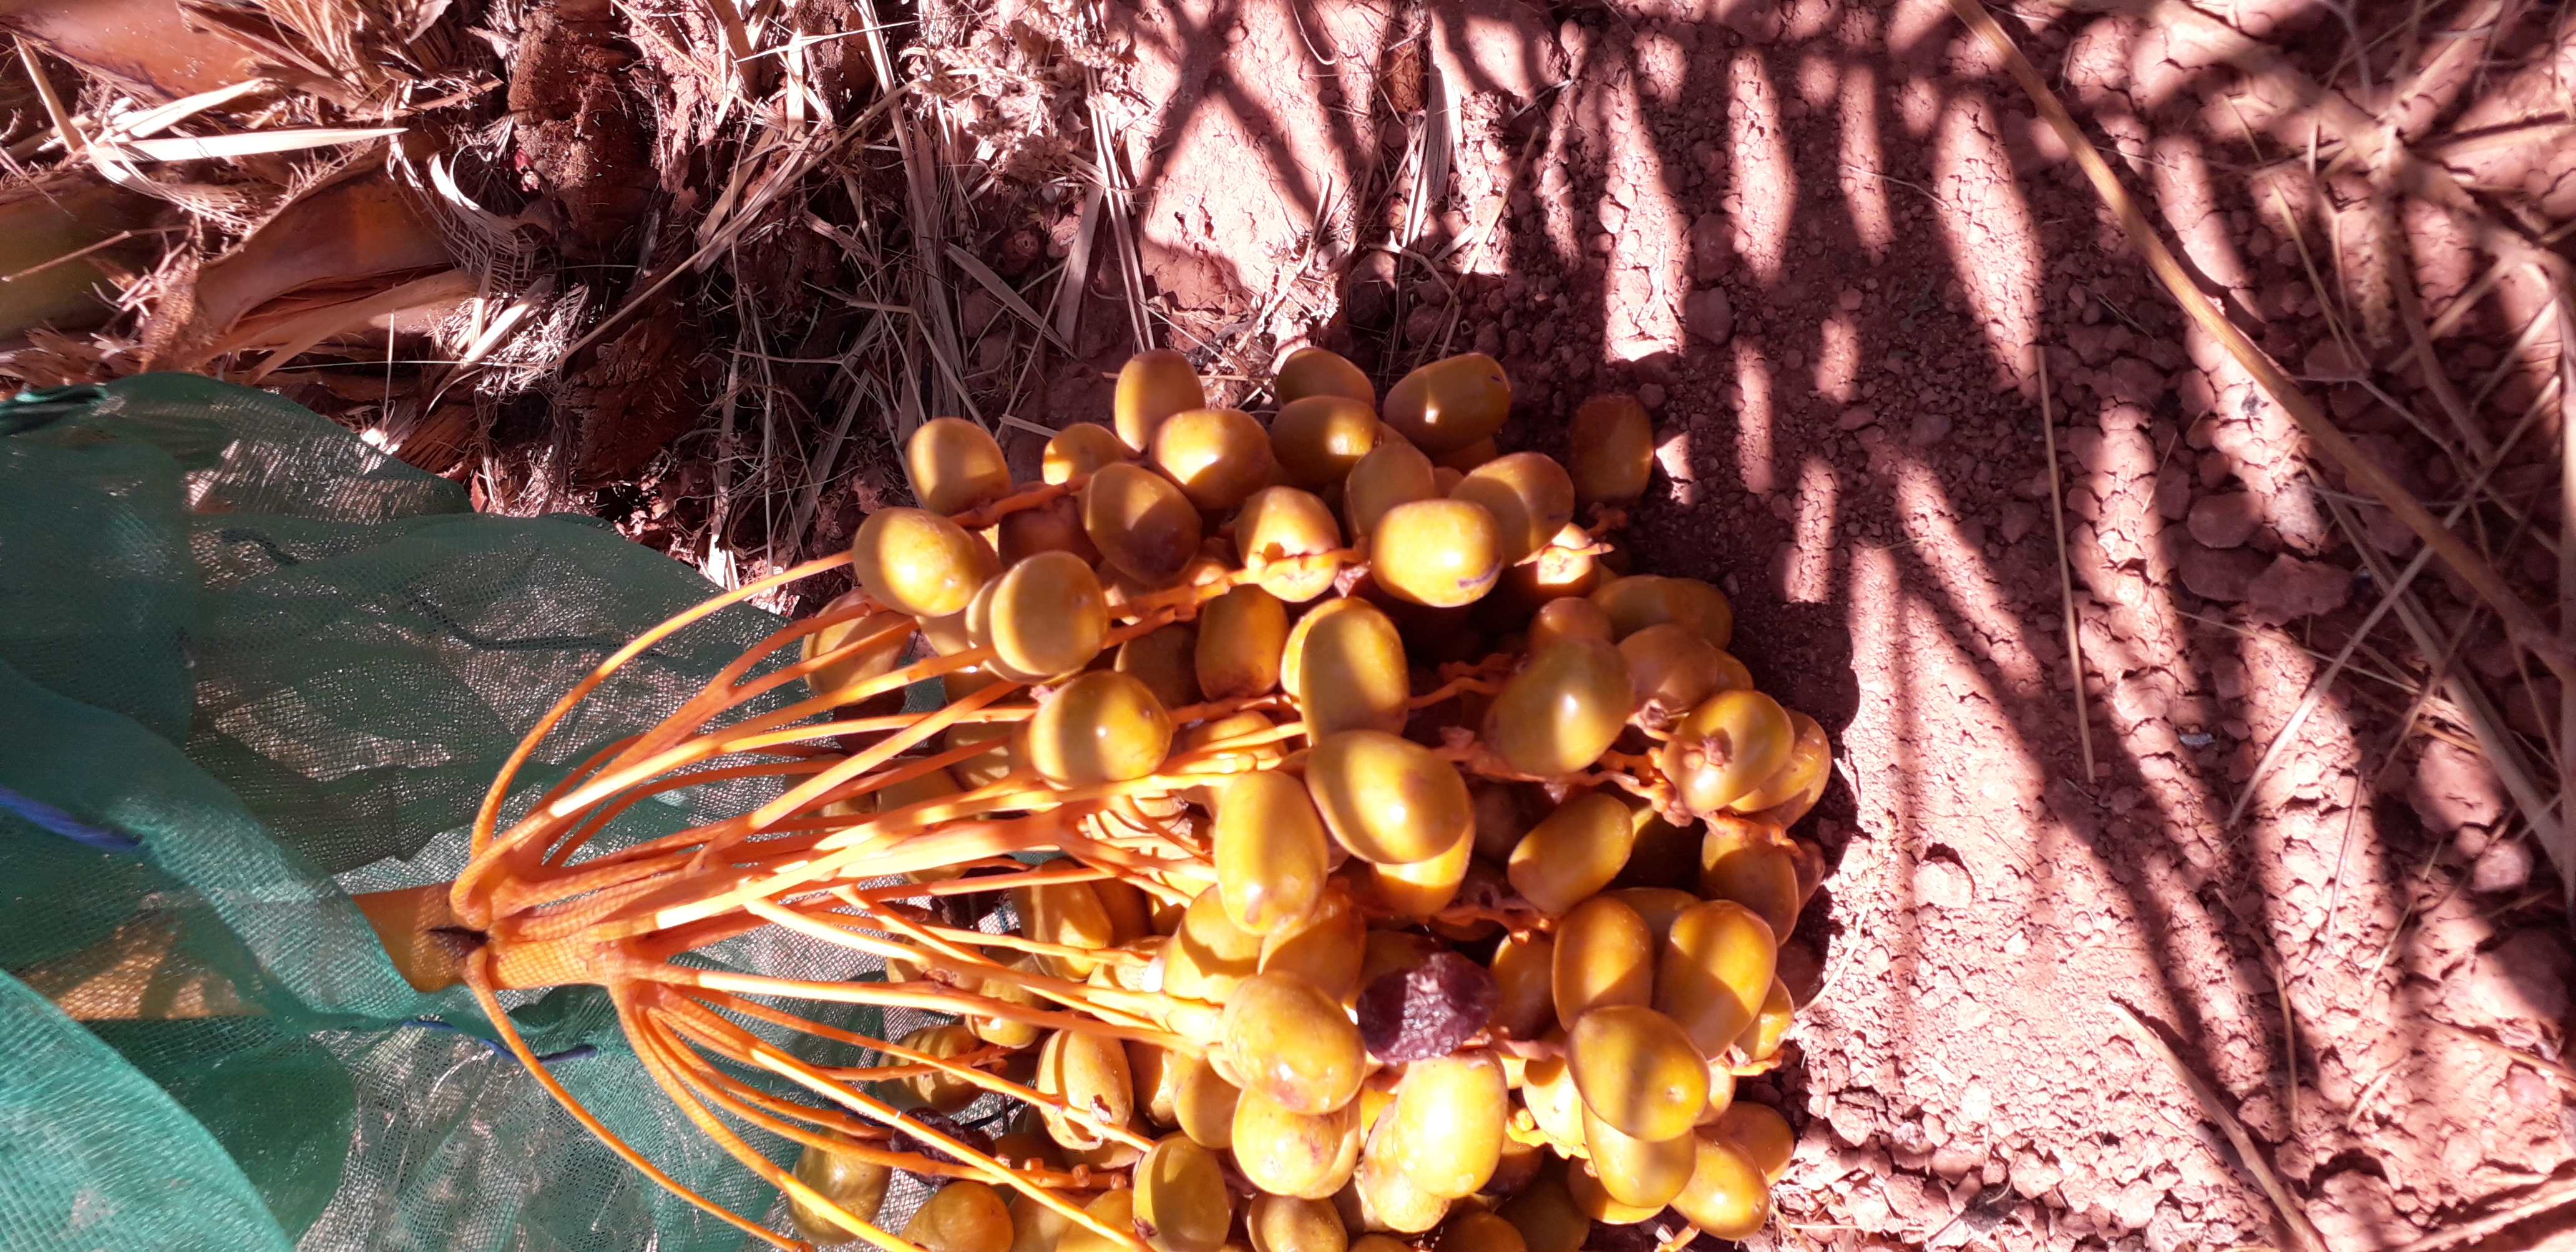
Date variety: Boufagous